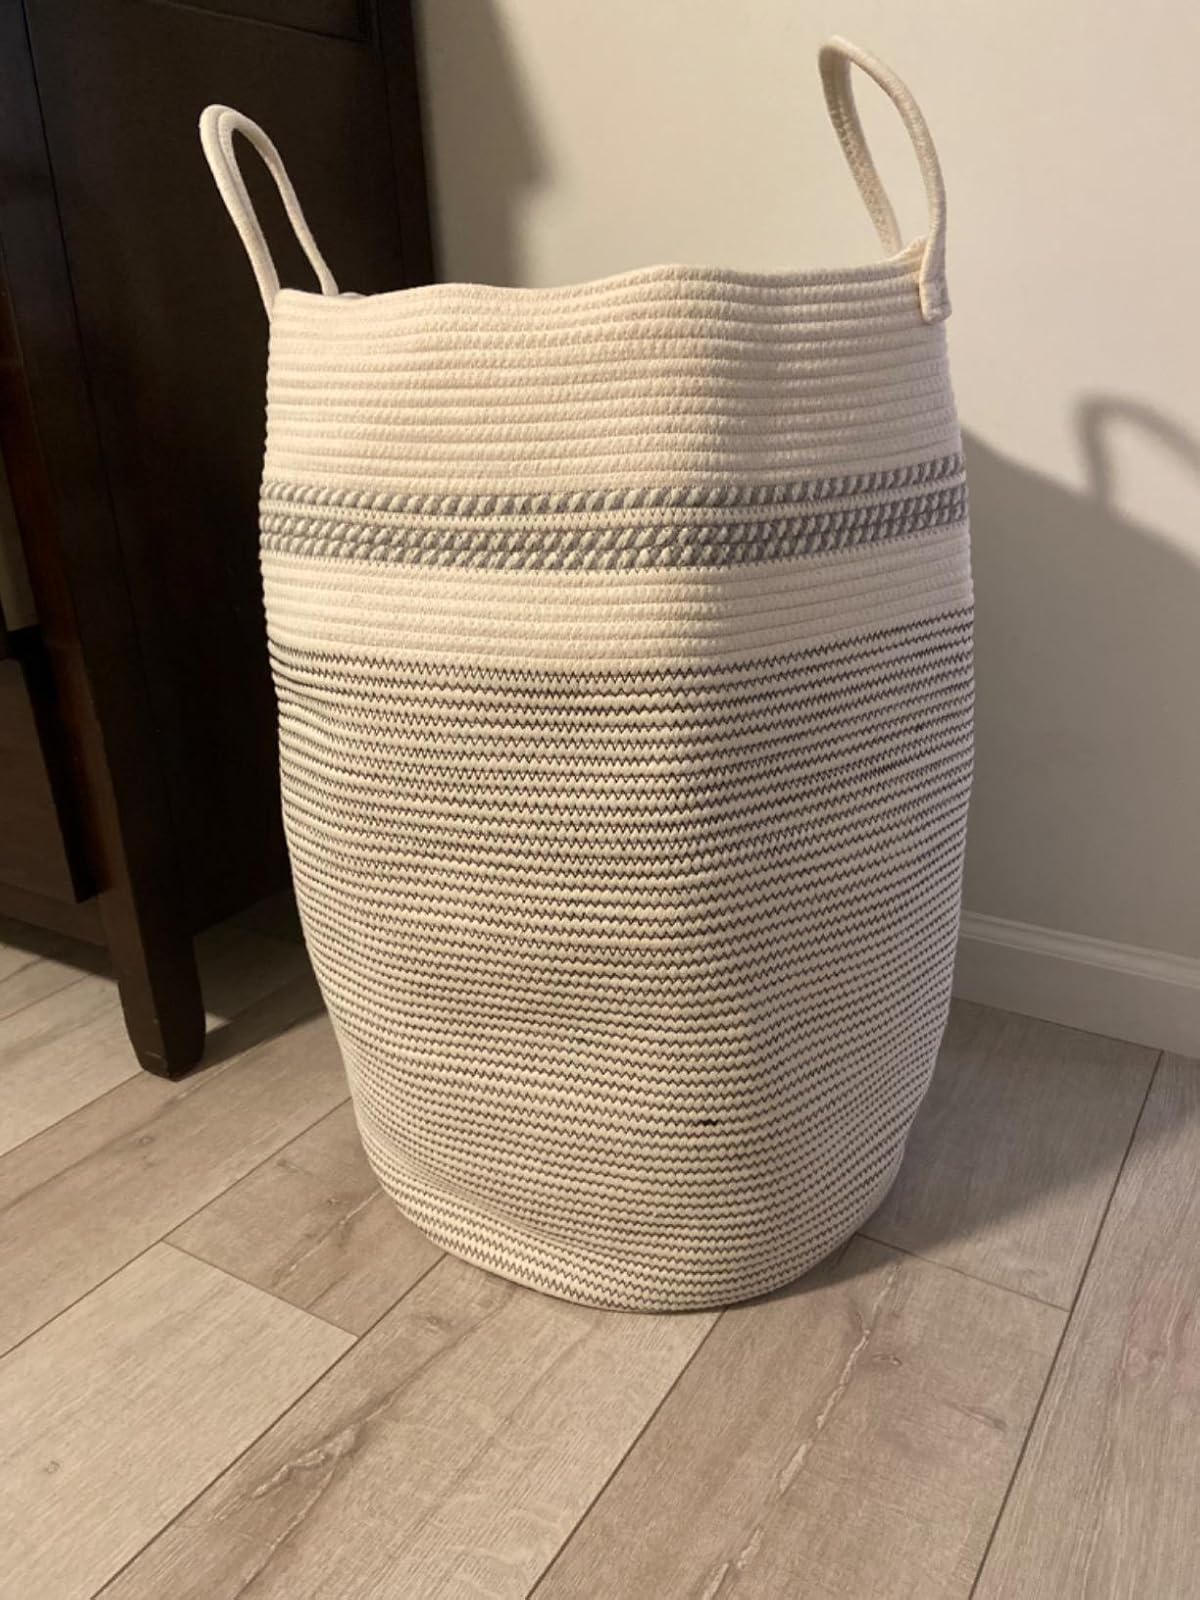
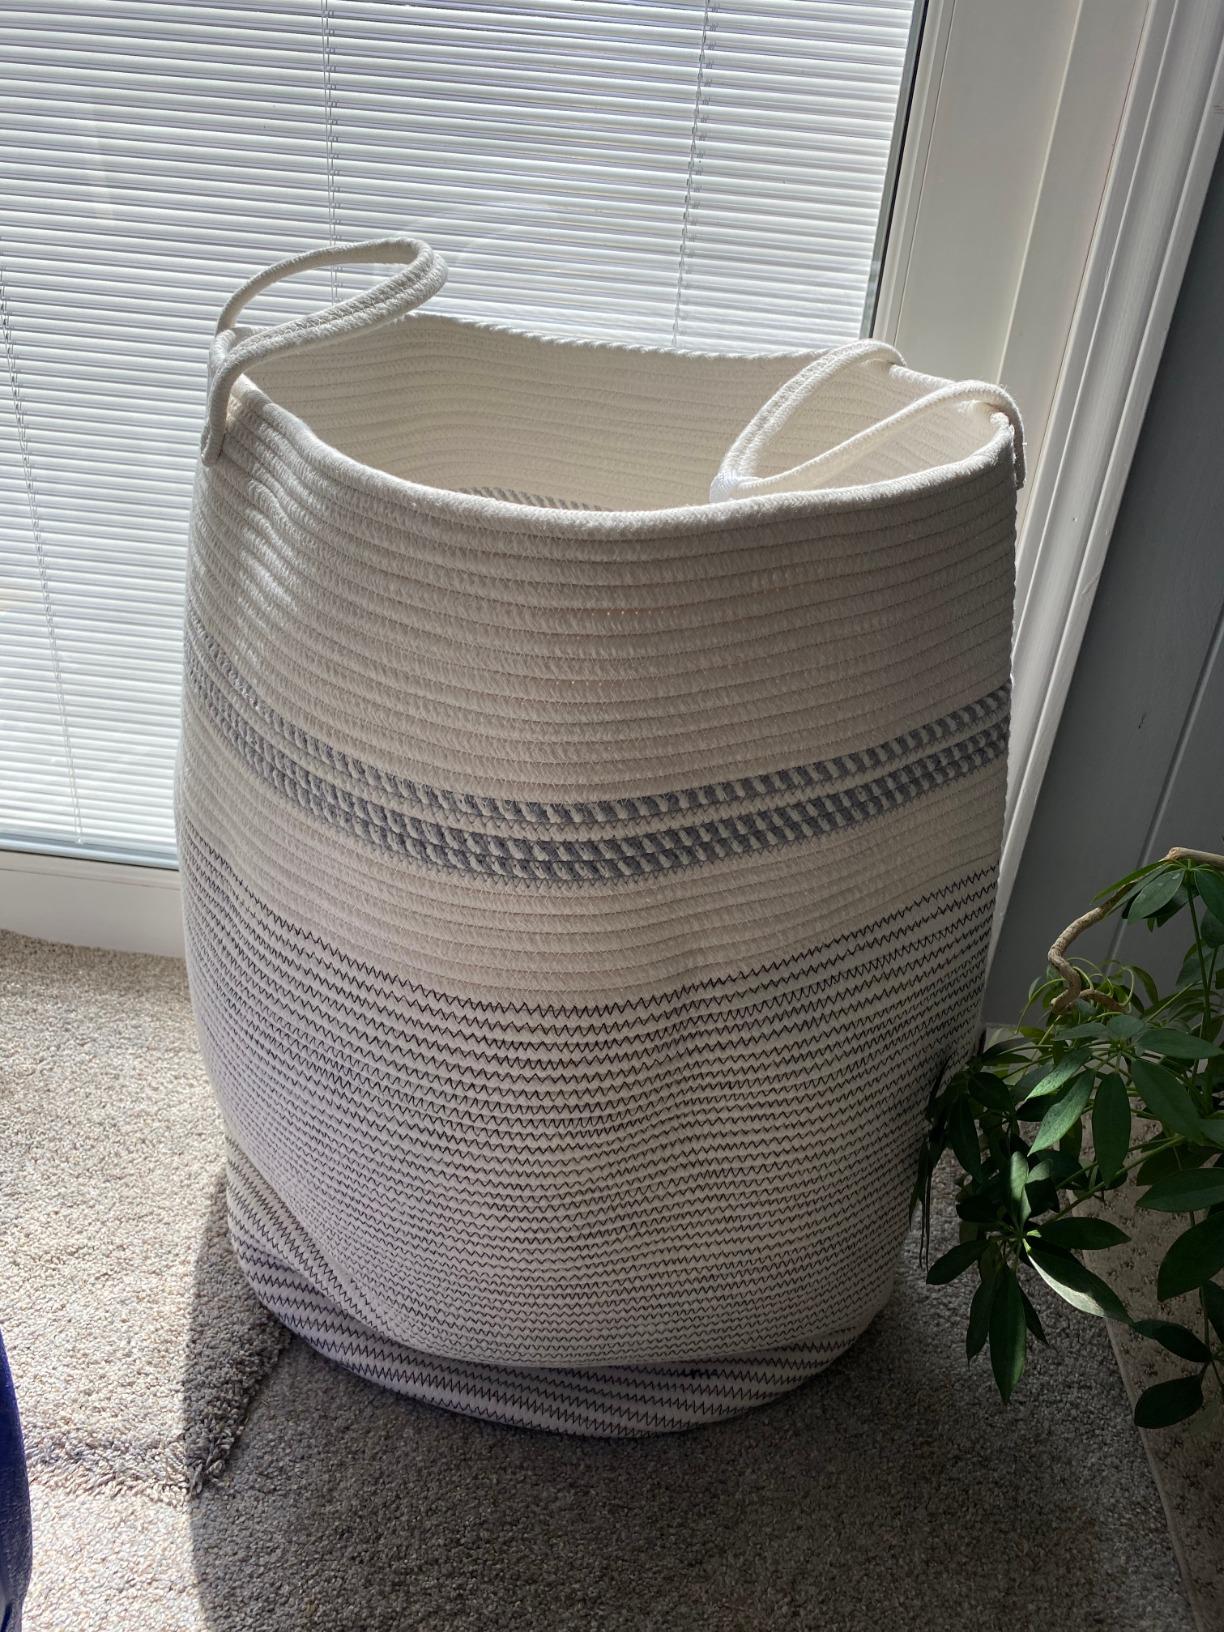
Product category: items_hamper
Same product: yes